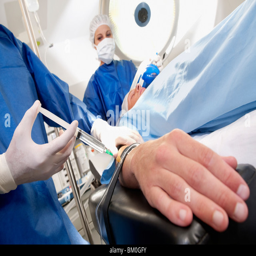
doctor injecting patient 's arm in an operating room